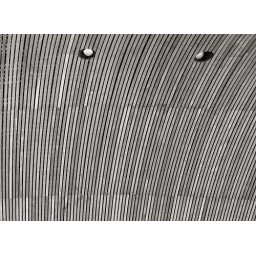
Underside of the Welsh Assembly building roof in Cardiff Bay